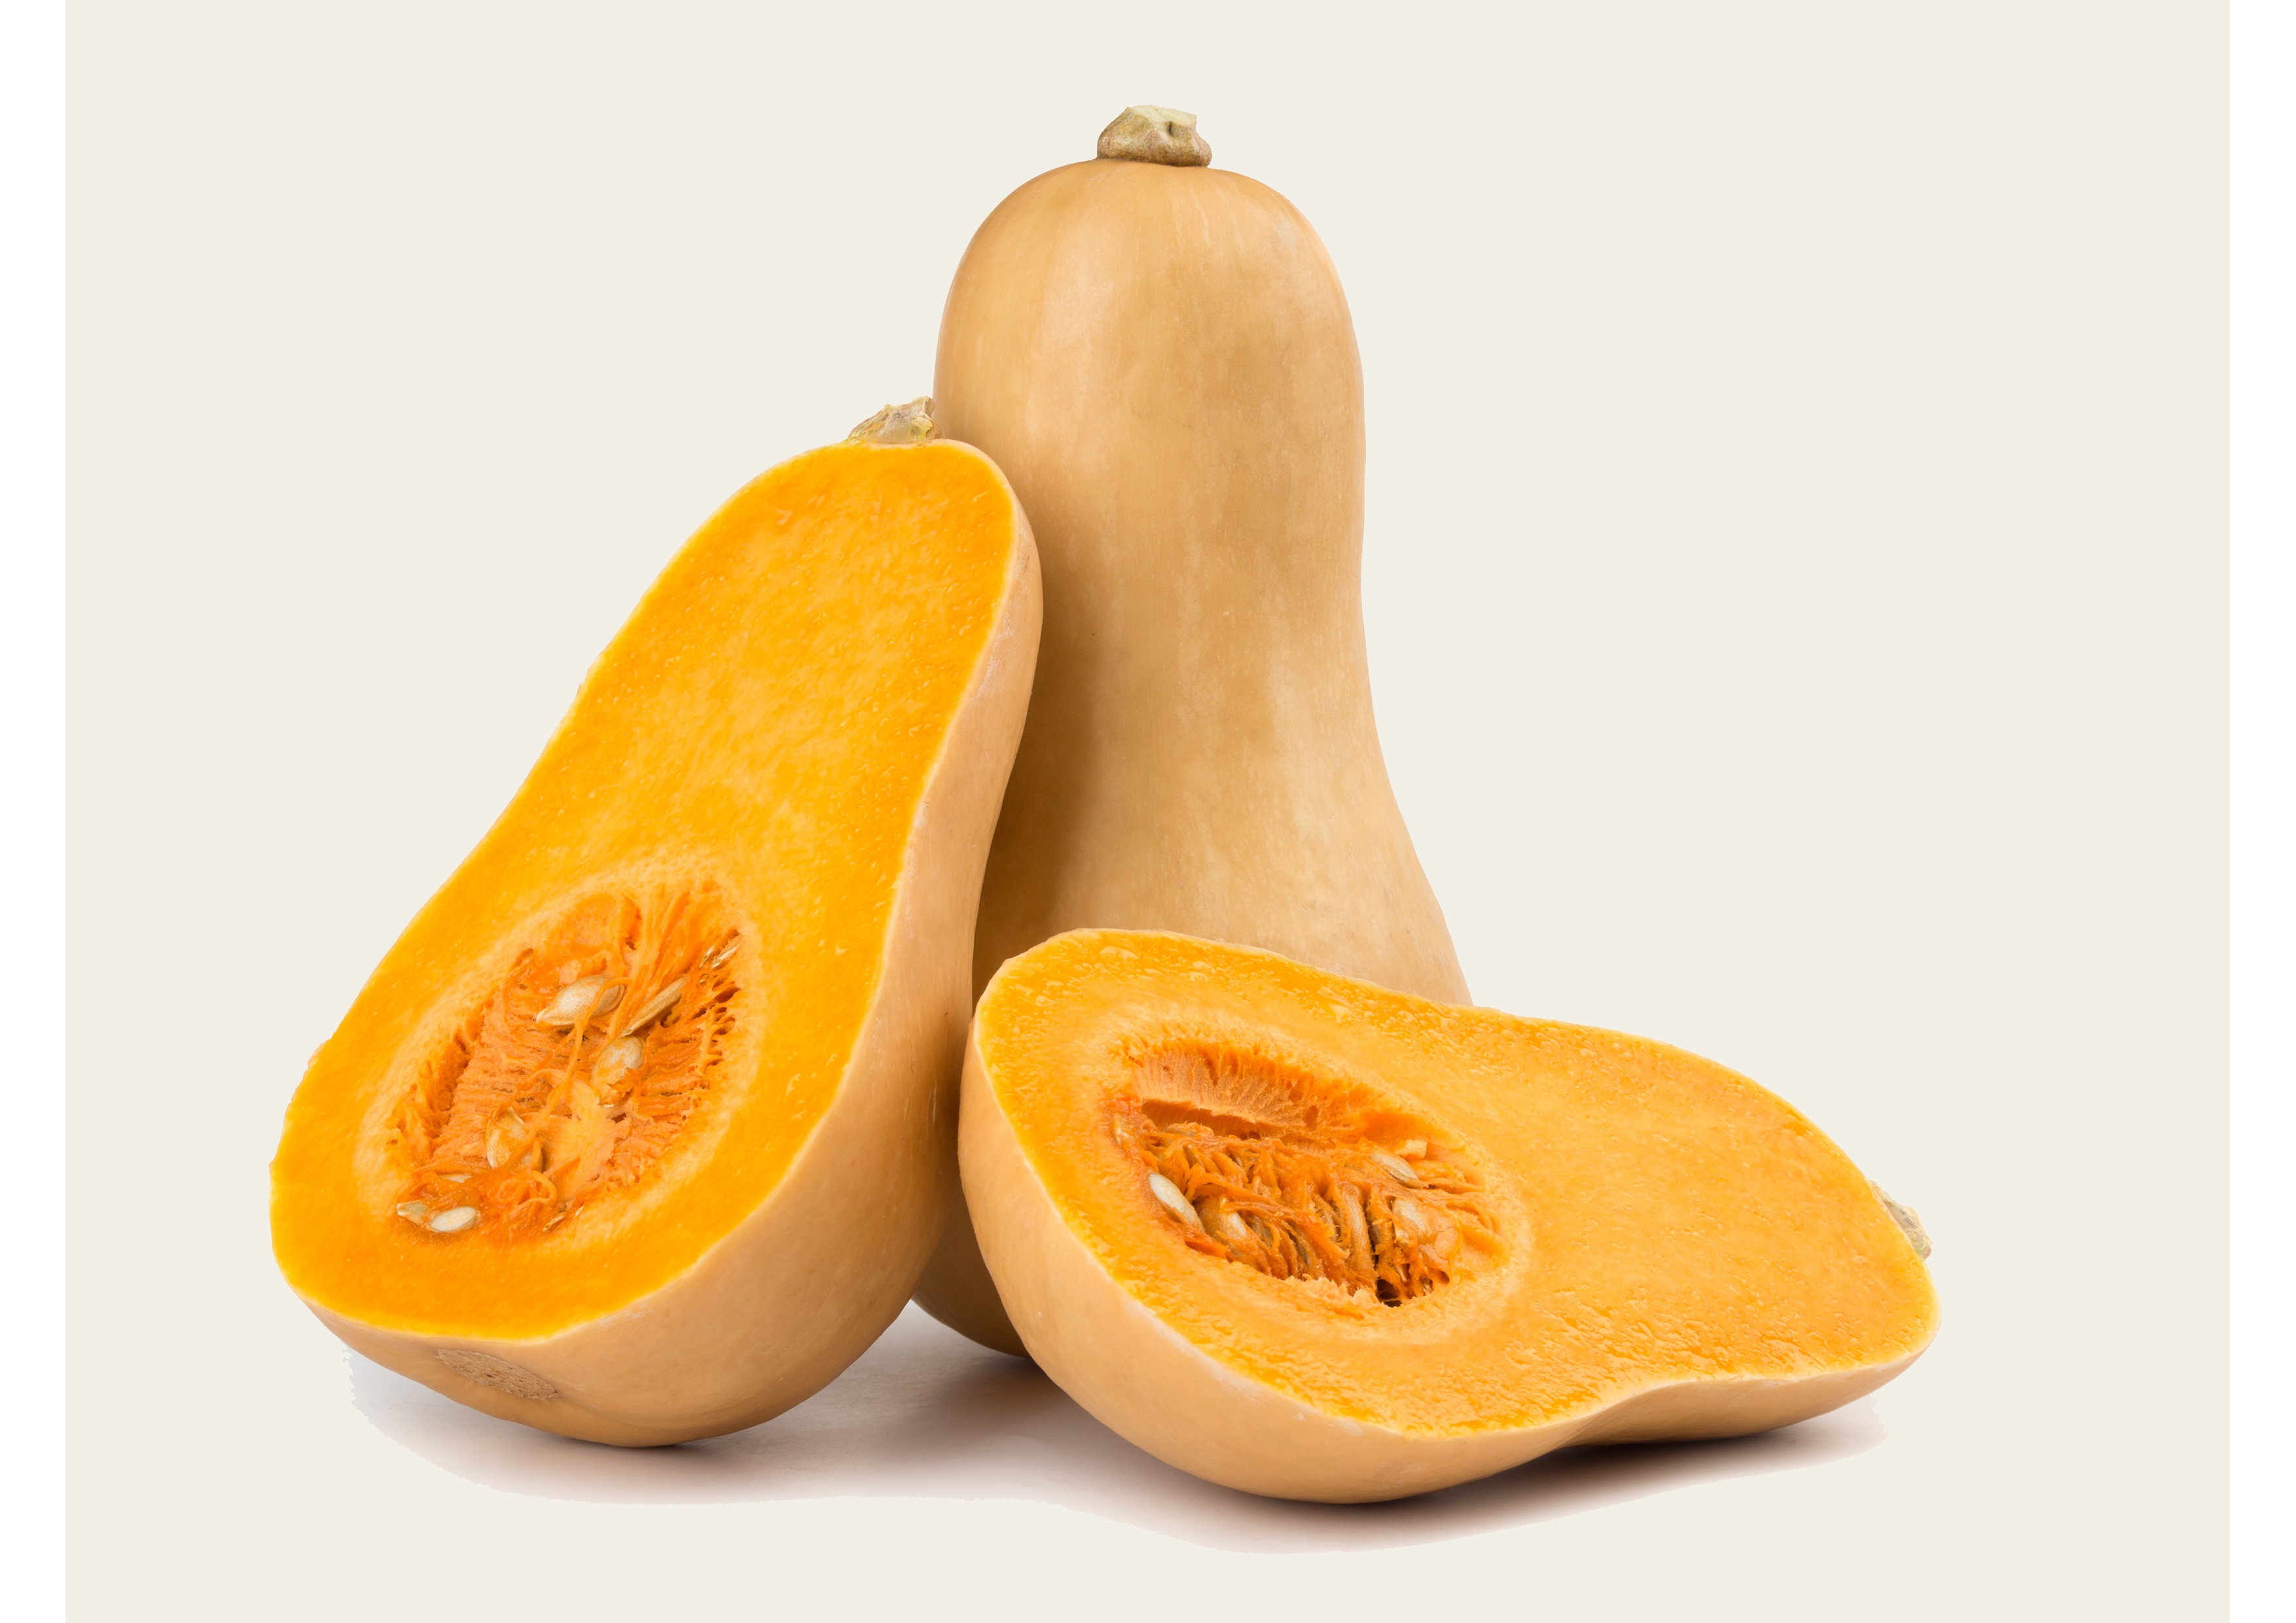
Pumpkin Butternut / Each
Fresh Australian Butternut Pumpkin. Produce of Australia.
Brand: Pompei's Wholesale Fruit & Veg
Category: Food, Beverages & Tobacco > Food Items > Fruits & Vegetables > Fresh & Frozen Vegetables > Squashes & Gourds